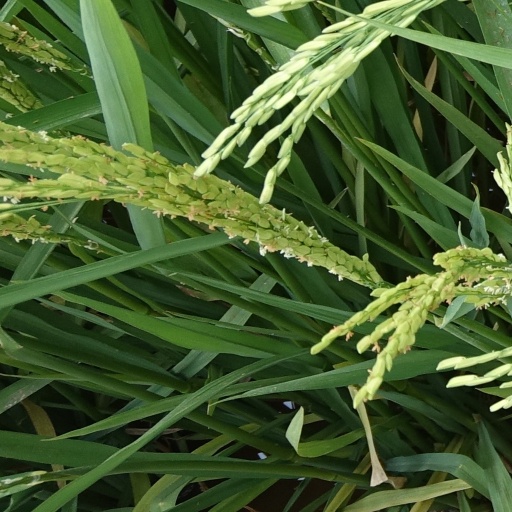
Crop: rice